Westlake, Los Angeles

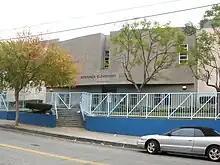
Esperanza Elementary School

Four hundred mourners were at a special eulogy at the Church of the Immaculate Conception on Ninth Street (later James M. Wood Boulevard) in Westlake, where Cardinal Roger M. Mahony called upon city authorities to work toward improving apartment safety. Among the mourners were elementary school classmates of two of the dead children and a Fire Department honor guard of about two dozen firefighters, dressed in formal black uniforms. In all, the caskets at the funeral Mass contained the remains of 11, including three mothers (two of them pregnant), two fetuses and six children. The two fetuses were placed with their mothers in the caskets. A 15-month-old child of Guatemalan parents was buried earlier in Calvary Cemetery. The other remains were returned to Mexico and Guatemala.